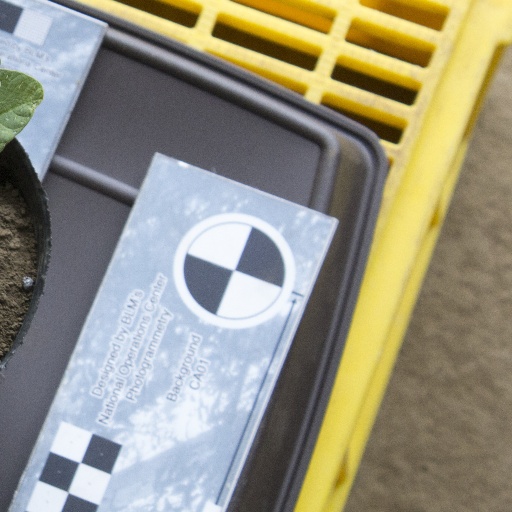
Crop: soybean